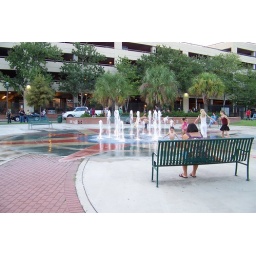
in ground water fountain